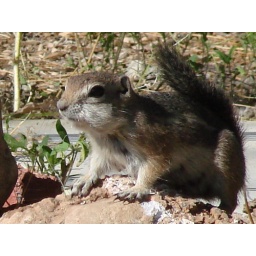
This little squirrel was thrilled to discover the sunflower seeds in the old wooden bird feeder.